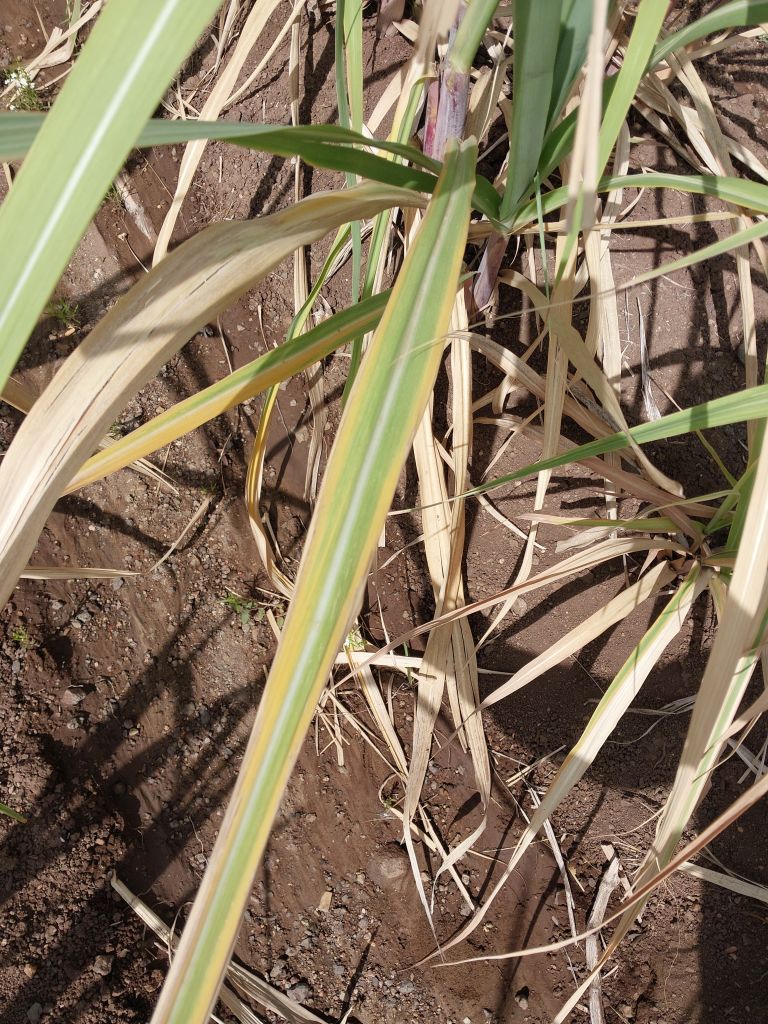
Label: Yellow Leaf